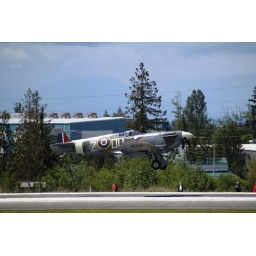
Flying Heritage Collection Fly Day May 22 2010 - Paul Allen's vintage airplane museum, many in flying order